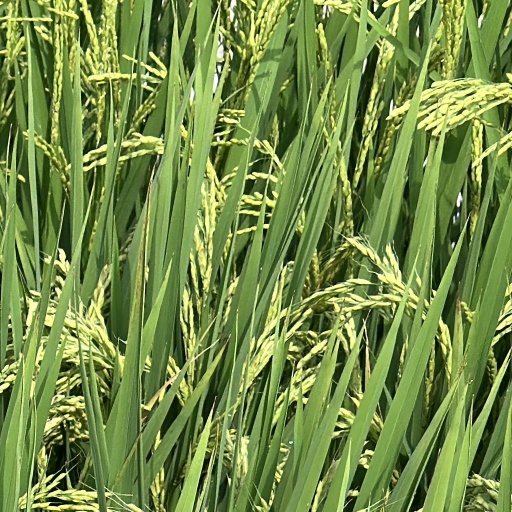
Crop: rice